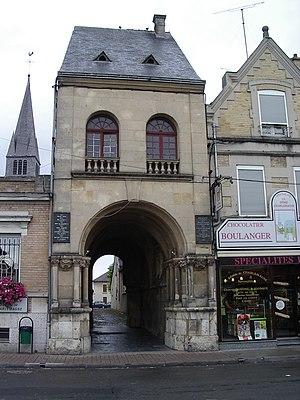
Le palais de Charlemagne est un palais situé à Attigny, en France
Le palais de Charlemagne est un édifice situé à Attigny, en France, construit à l'époque de la Renaissance française, sur les ruines d'un ancien palais carolingien.
Cet article recense les monuments historiques français classés en 1922.
Cet article recense les monuments historiques des Ardennes, en France.